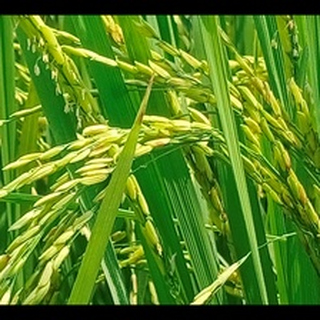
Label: healthy_rice